Port Hueneme, California

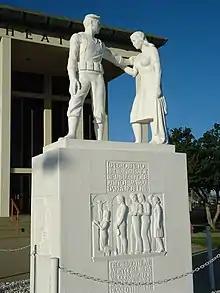
Monument to the Seabees at Naval Base Ventura County.

Juan Rodríguez Cabrillo explored this area and the adjacent Channel Islands in October 1542.